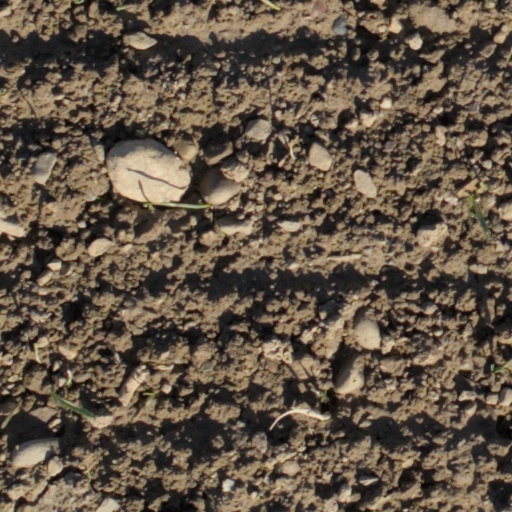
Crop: wheat